Tricia O'Neil

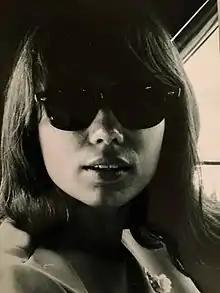

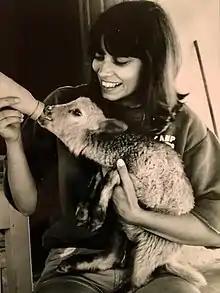
O'Neil in Mexico, 1967

In 1965, while attending Baylor, O'Neil performed on two locally produced TV specials, both of them airing on KCEN-TV. First, on May 14, she was one of 18—and one of three Baylor students—selected to appear on "Talent '65". Sponsored by Southwestern Bell and produced by KHOU-TV for the purpose of showcasing statewide talent, it was hosted by John Hambrick. Accompanying herself on guitar, O'Neil performed "Babe, I'm Gonna Leave You" (Anne Bredon's composition, popularized in 1962 by Joan Baez). On December 24 and 25, she and the Baylor University Religious Hour Choir were featured on "Christmas: Old and New", an hour-long special which was heard in Dallas on WFAA (AM) on Christmas Eve and seen on KCEN on Christmas Day.